Habitable zone

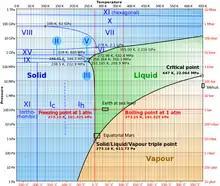
Thermodynamic properties of water depicting the conditions at the surface of the terrestrial planets: Mars is near the triple point, Earth in the liquid; and Venus near the critical point.

An estimate of the range of distances from the Sun allowing the existence of liquid water appears in Newton's "Principia" (Book III, Section 1, corol. 4). The philosopher Louis Claude de Saint-Martin speculated in his 1802 work "Man: His True Nature and Ministry", "... we may presume, that, being susceptible of vegetation, it [the Earth] has been placed, in the series of planets, in the rank which was necessary, and at exactly the right distance from the sun, to accomplish its secondary object of vegetation; and from this we might infer that the other planets are either too near or too remote from the sun, to vegetate."